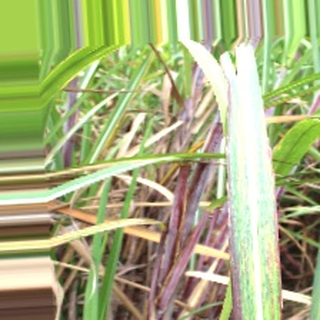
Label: sugarcane_bacterial_blight